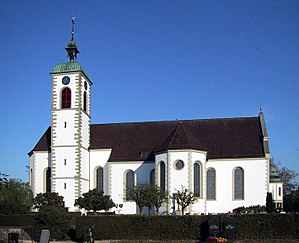
Kreuzlingen / Eksterne henvisninger
Klosterkirken St. Ulrich i Kreuzlingen
Kreuzlingen er en by i kantonen Thurgau i Schweiz med 20.520 indbyggere. Den ligger ved Bodensøen og grænser op til byen Konstanz i Tyskland. De to byer er i dag helt sammenvoksede, og landegrænsen går imellem dem, således at Kreuzlingen egentlig mest opfattes som en bydel i Konstanz.